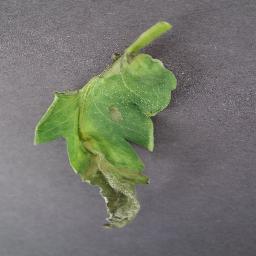
Label: Tomato___Late_blight